Església de Sant Esteve

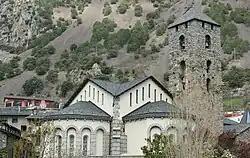
Església de Sant Esteve

Església de Sant Esteve is a Roman Catholic church located on Plaça del Príncep Benlloch in Andorra la Vella, Andorra. It is a heritage property registered in the Cultural Heritage of Andorra.